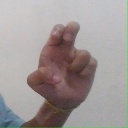
अक्षर: अ